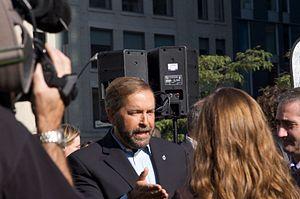
Thomas Joseph Mulcair dit Tom Mulcair, né le 24 octobre 1954 à Ottawa, est un homme politique canadien actif au Canada. Il est le chef du Nouveau Parti démocratique de 2012 à 2017.